Asian golden weaver

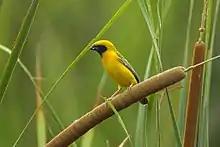

While this weaver is not threatened on a global scale, it still possesses a conservation status of Near Threatened, due primarily to a moderate population decline.